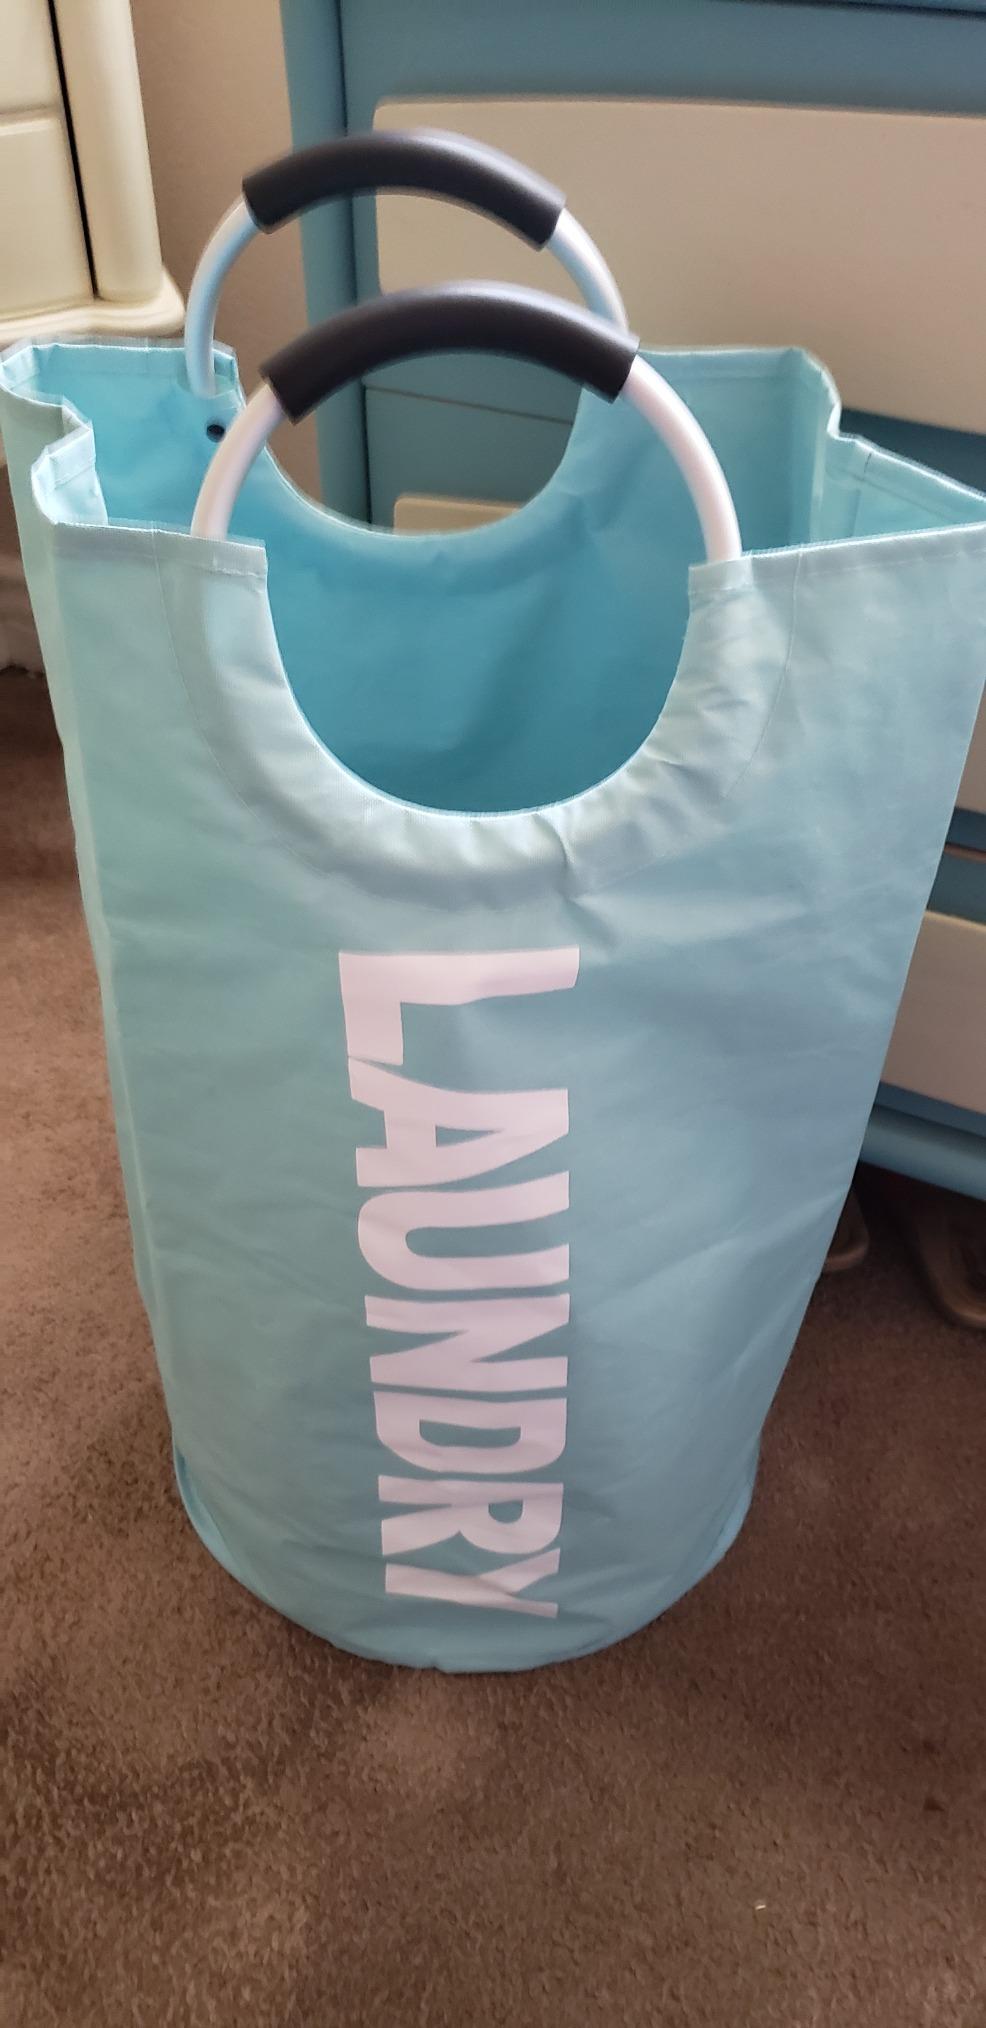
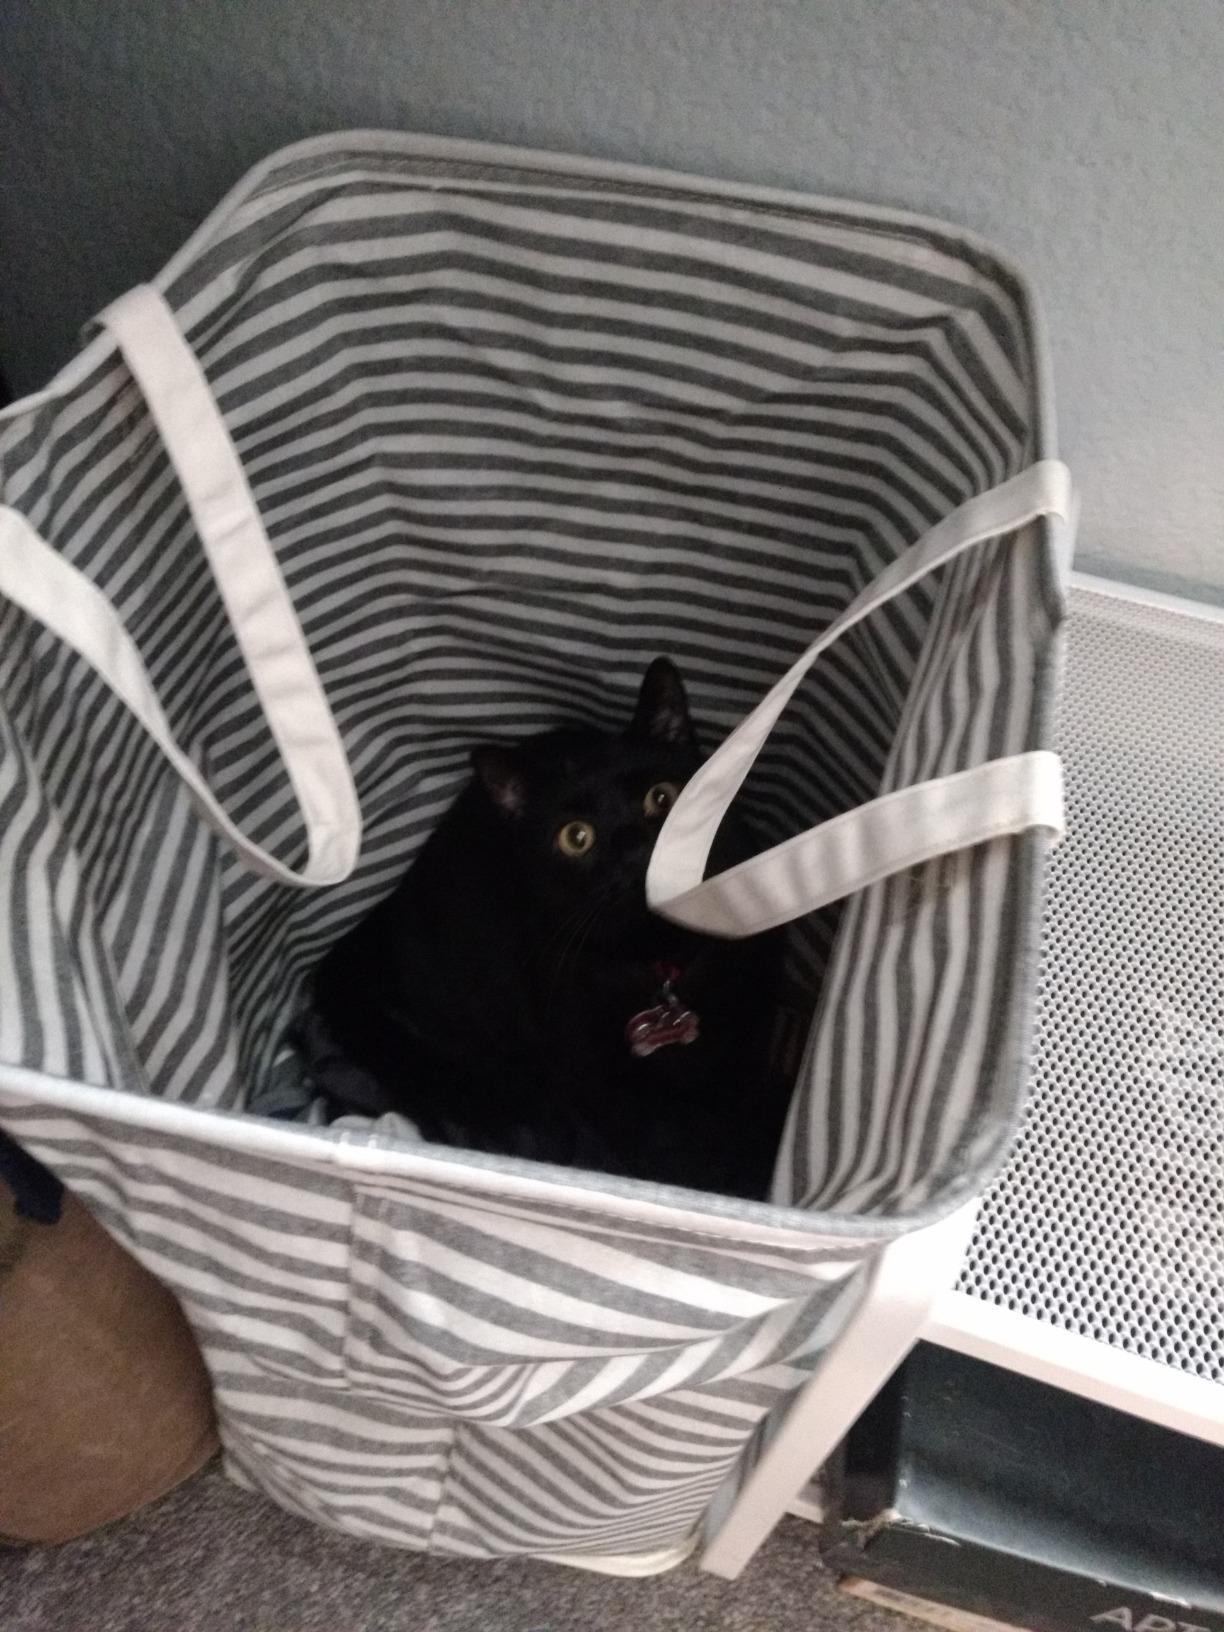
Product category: items_hamper
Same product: no